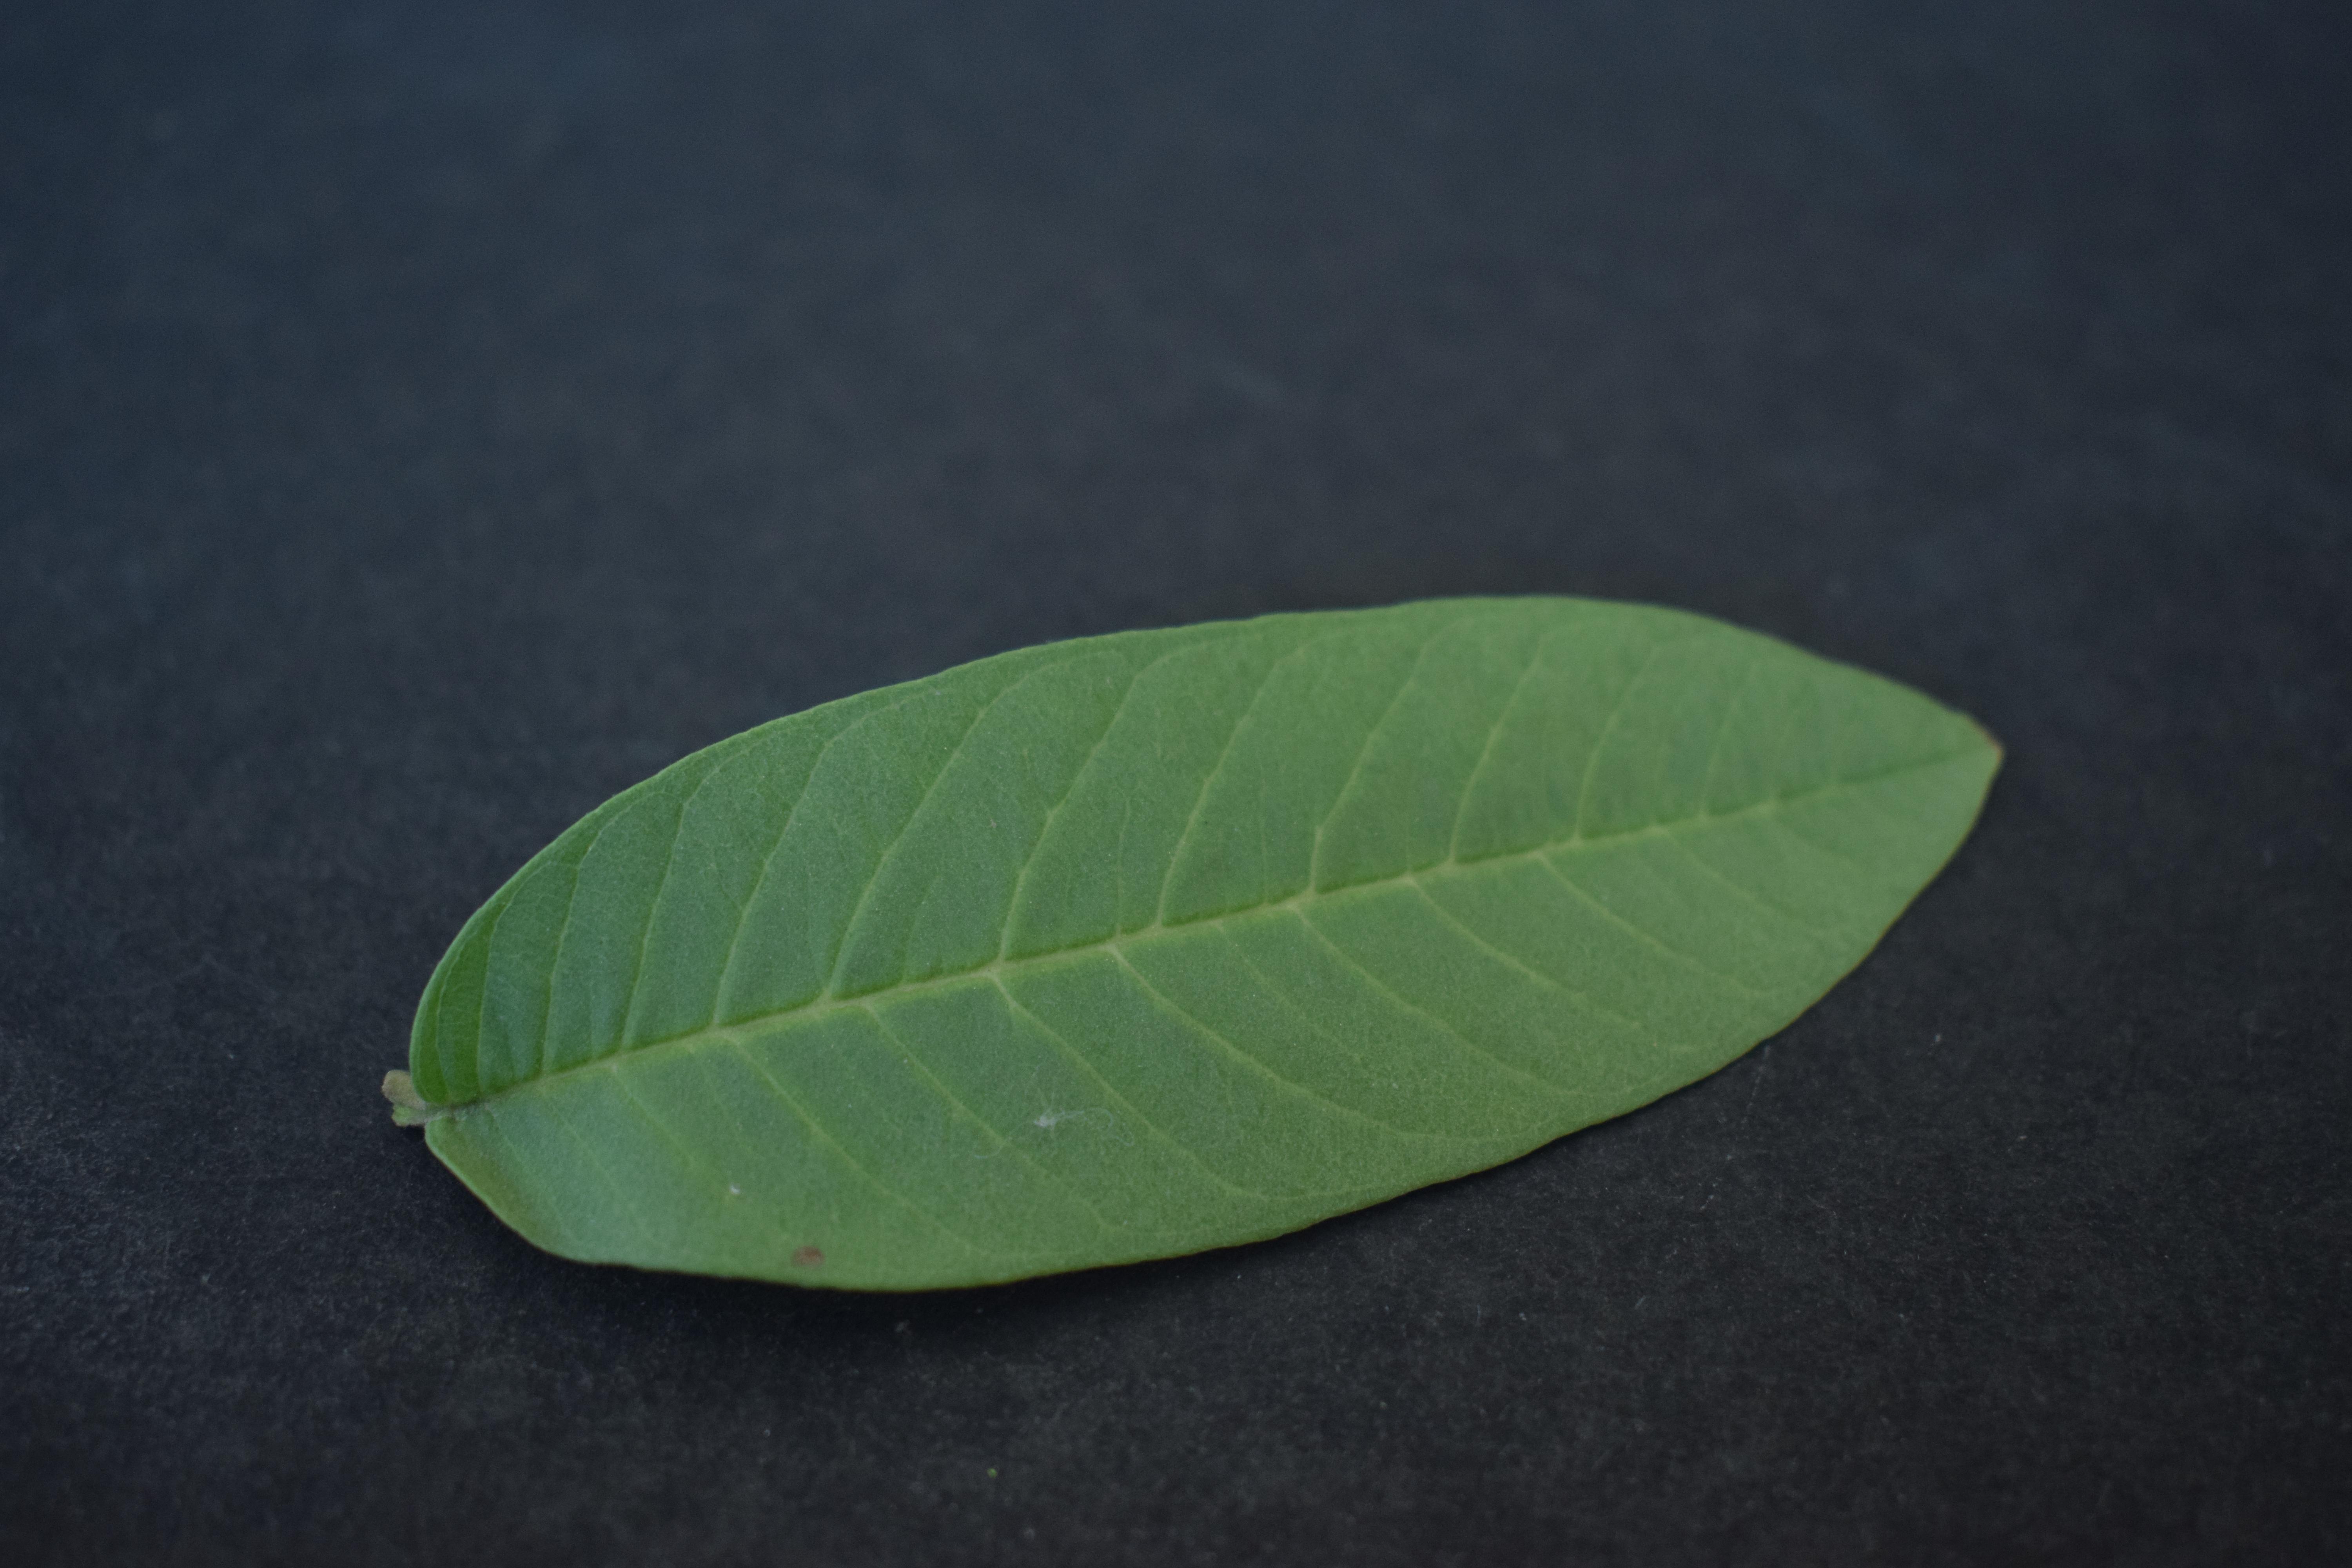
Plant species: Guava